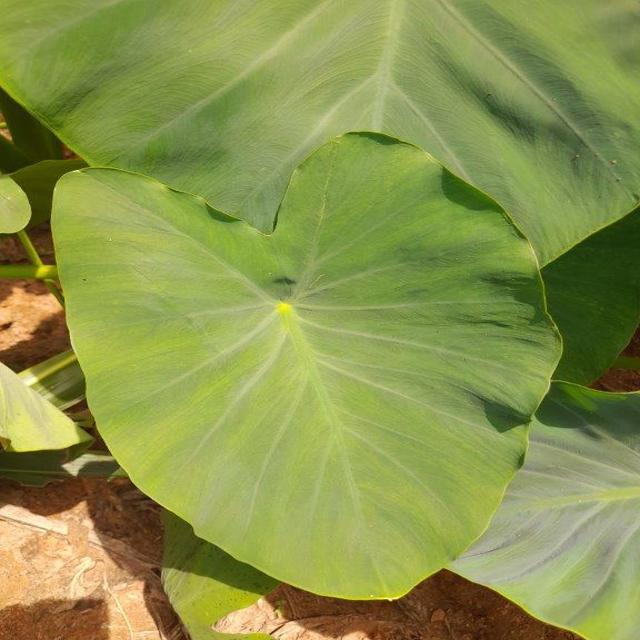
Label: Healthy